Roman Wilhelmi

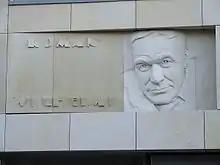

Roman Zdzisław Wilhelmi (June 6, 1936 in Poznań – November 3, 1991 in Warsaw) was a Polish theatre and film actor, notable for his roles in two of the most popular Polish television series of the 1980s.